Describe the emotion expressed in this image:  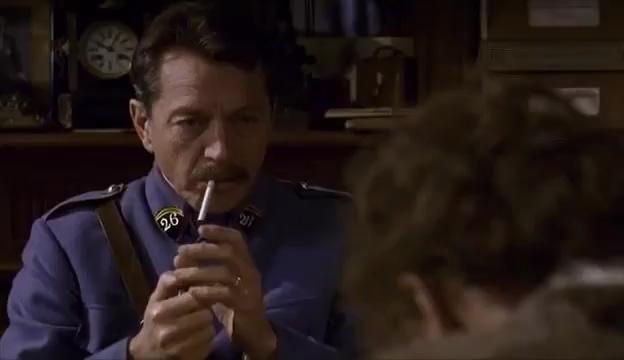
This person displays Suffering, valence and arousal with low intensity.